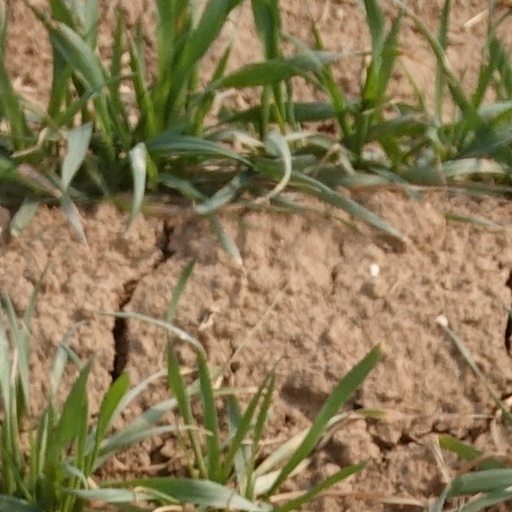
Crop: wheat